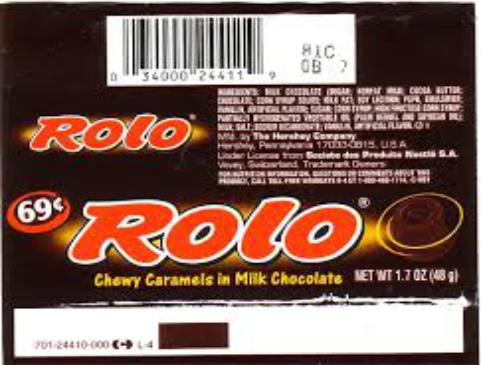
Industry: Food